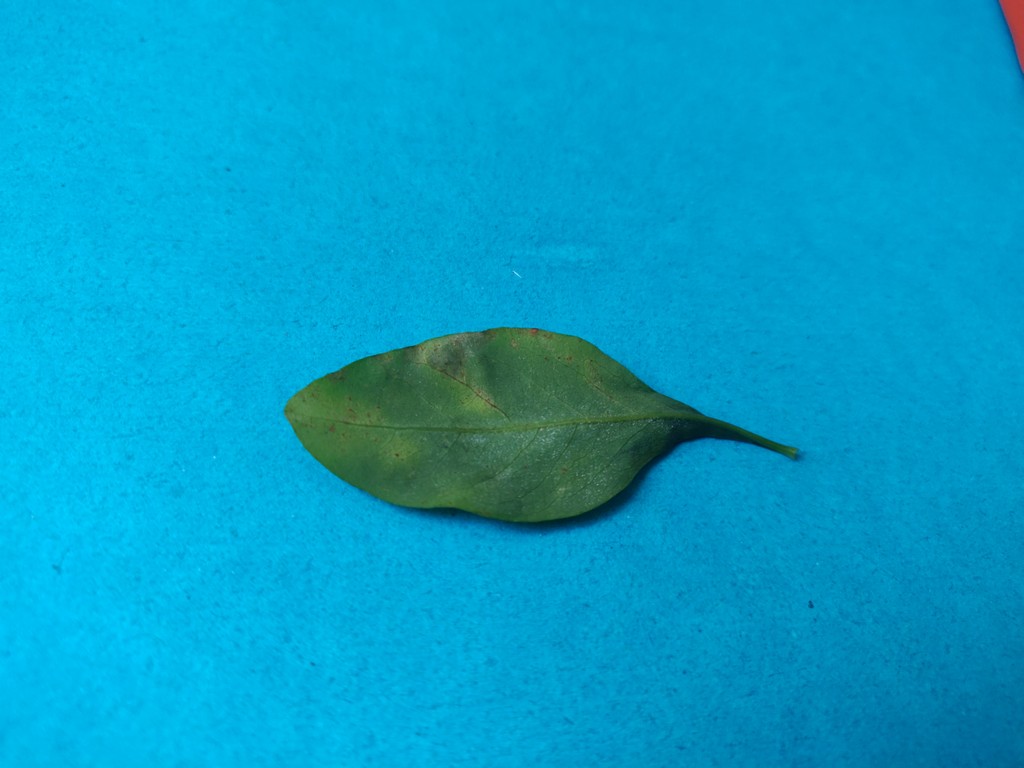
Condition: Unhealthy
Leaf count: single
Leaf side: back